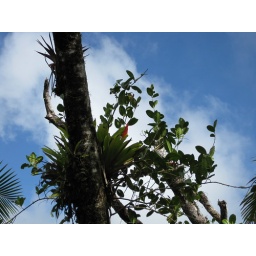
flower in tree